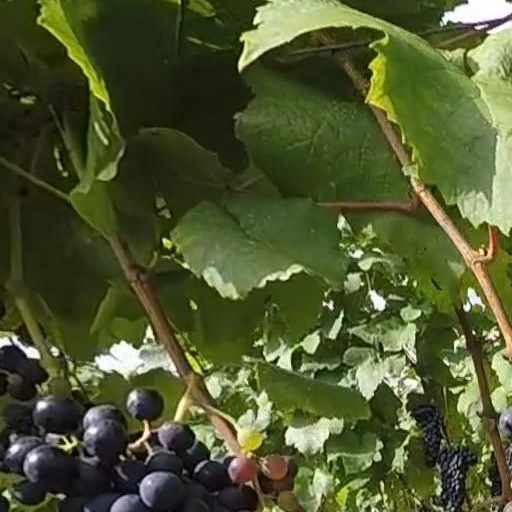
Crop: grape